Selective estrogen receptor modulator

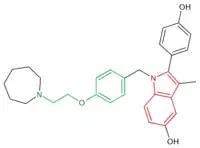
Bazedoxifene includes an indole system (red) which is connected to an amine through a benzyloxyethyl chain (green).

The indole system has served as a core unit in SERMs, and when an amine is attached to the indole with a benzyloxyethyl, the resultant compounds were shown to have no preclinical uterine activity while sparing rat bone with full efficacy at low doses. Bazedoxifene is one of those compounds. The core binding domain consists of a 2-phenyl-3-methyl indole and a hexamethylenamine ring at the side chain affecter region. It is metabolized by glucuronidation, with the absolute bioavailability of 6.2%, 3-fold higher than that of raloxifene. It has agonistic effects on bone and lipid metabolism but not on breast and uterine endometrium. It is well tolerated and displays no increase in hot flush , uterine hypertrophy or breast tenderness.